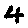
Label: 4